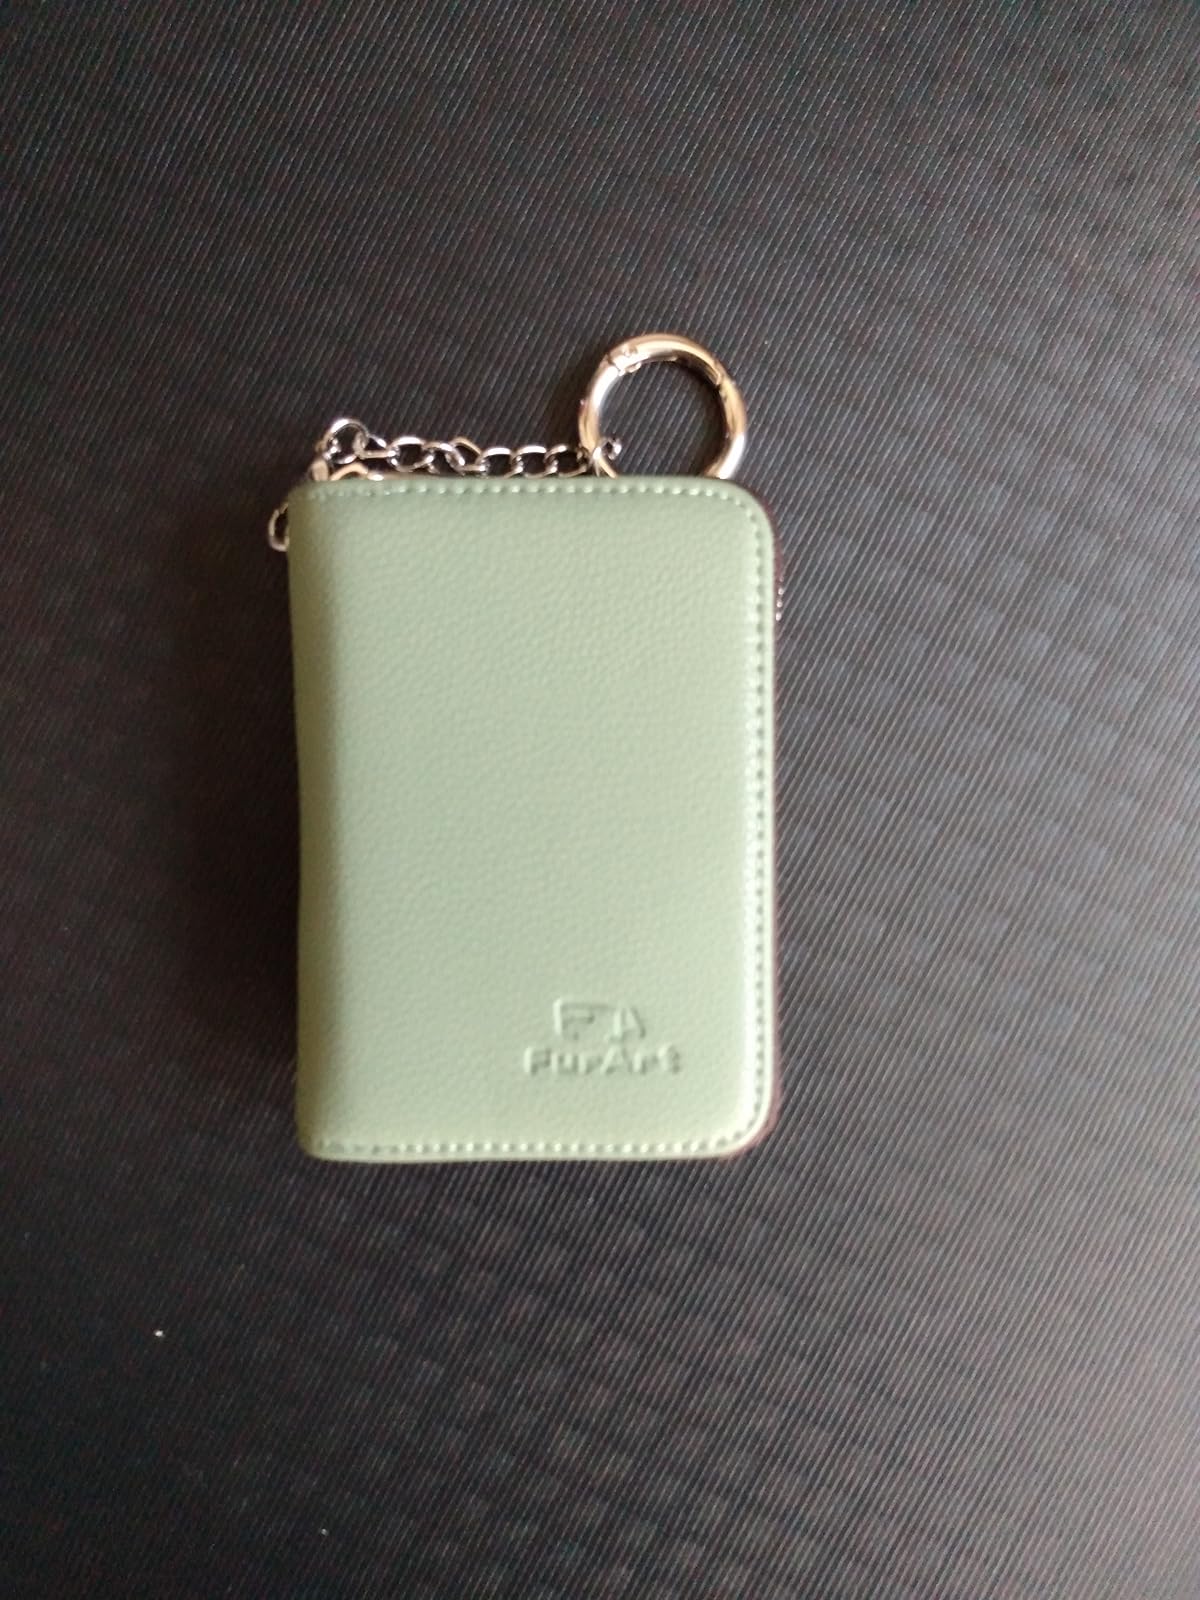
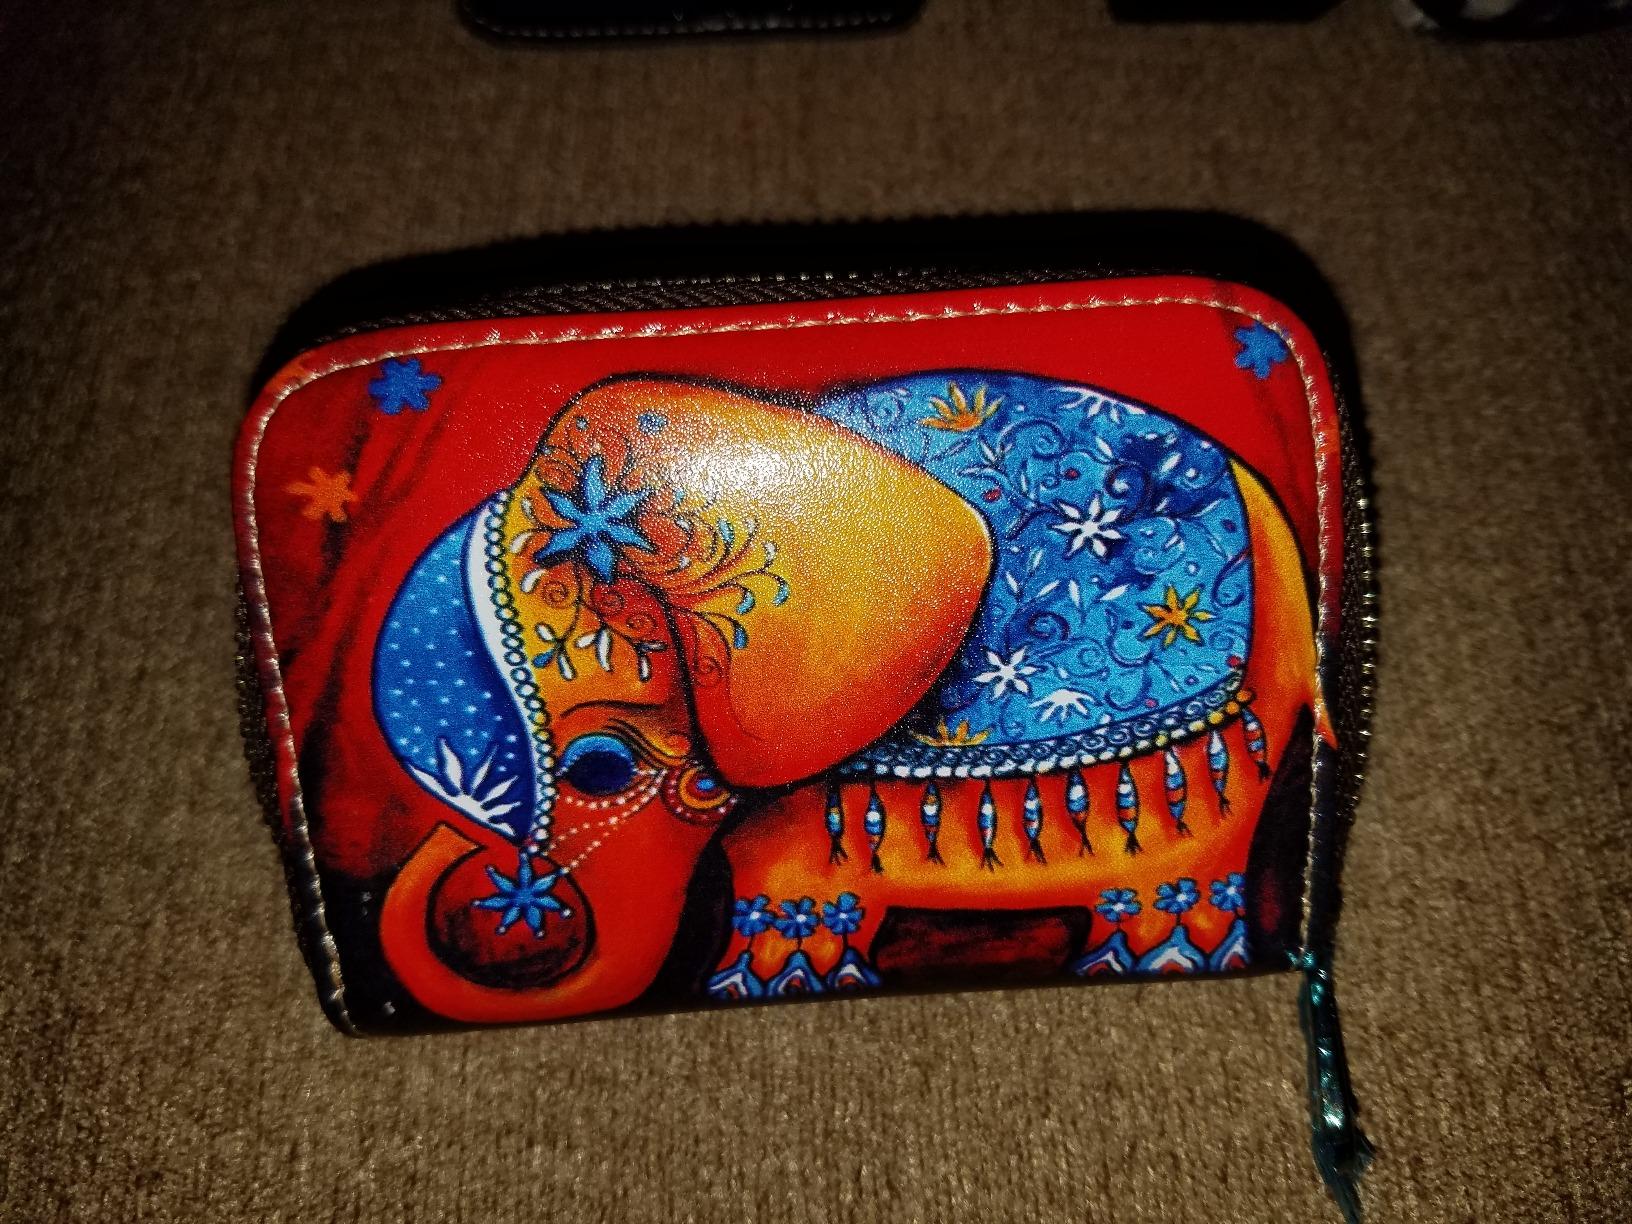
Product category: accessories_keychain
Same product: no